Hide (musician)

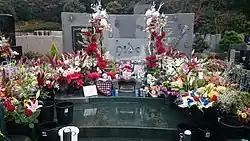
Hide's grave

On May 1, Hide and the members of Spread Beaver recorded for television shows and went out drinking. Hide's younger brother drove him home at roughly 6:30am the following morning. He had returned to Japan five days earlier, after a three-month stay in Los Angeles. At 7:30 the following morning, he was found unconscious, hanged by a towel tied to a doorhandle in his apartment in the Minami-Azabu district of Tokyo. He was rushed to Japanese Red Cross Medical Center in Hiroo, where he was pronounced dead at 8:52am by Japanese Red Cross Medical Center. He was 33.